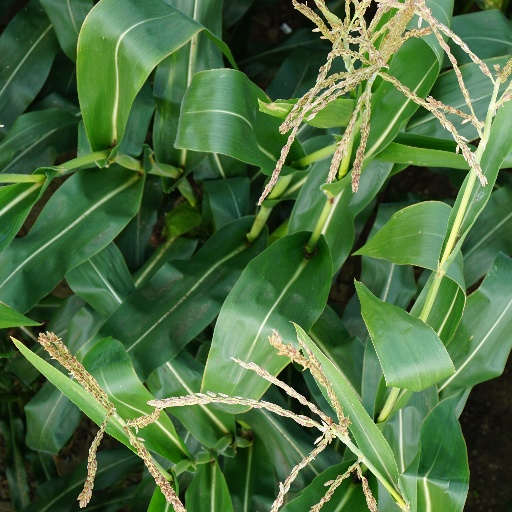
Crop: maize; corn